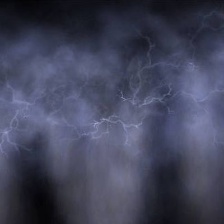
Cloud type: Nimbostratus